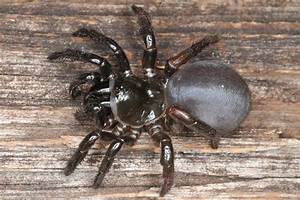
Label: spider